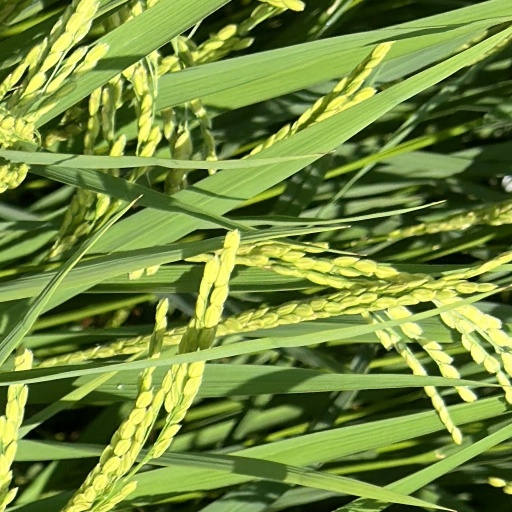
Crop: rice